Brackenhill

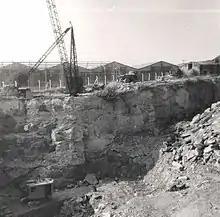
Brackenhill quarries in operation

A major industry in Brackenhill was quarrying, and at the end of the 19th century the majority of the male inhabitants of the village were occupied in the quarries. The stone is counted among the Pennine Upper Coal Measures which originated in the Carboniferous age. Quarried materials include magnesian limestone and sandstone. The quarries were served from 1914 to 1962 by the Brackenhill Light Railway, a subsidiary of the London and North Eastern Railway. It branched off the line between Sheffield and York east of Ackworth and joined the line between Wakefield and Doncaster at Hemsworth Colliery near Fitzwilliam. Brackenhill inhabitants also worked in Hemsworth Colliery.